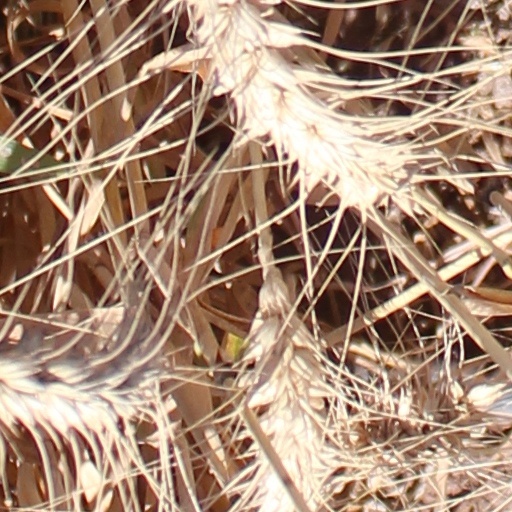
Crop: wheat